Deptford

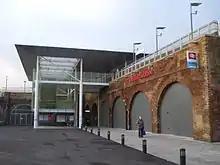
The refurbished Deptford Station

The Albany Theatre, a community arts centre with a tradition of "radical community arts and music" including holding 15 "Rock Against Racism" concerts, has its roots in a charity established in 1894 to improve the social life of Deptford's deprived community. The original building, the Albany Institute, was opened in 1899 on Creek Road, changing its name in the 1960s to the Albany Empire. It was burnt down in 1978, but rebuilt on Douglas Way, with Prince Charles laying the foundation stone, and Diana, Princess of Wales opening it in 1982.